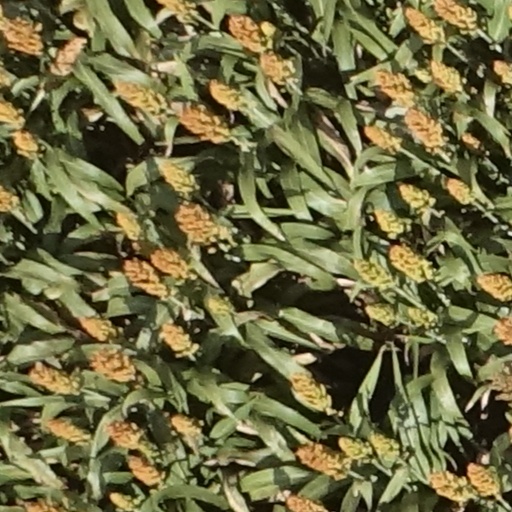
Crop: sorghum